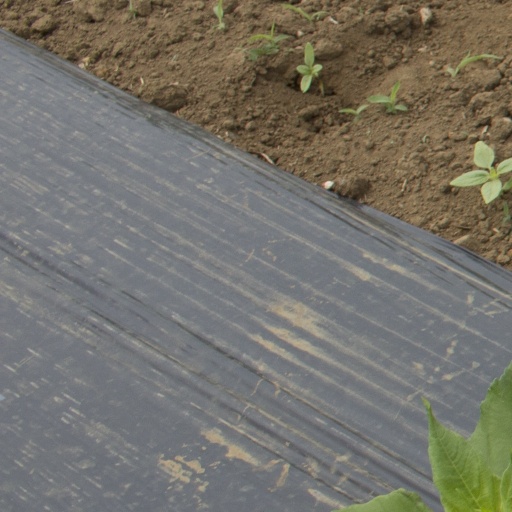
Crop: Jerusalem artichoke